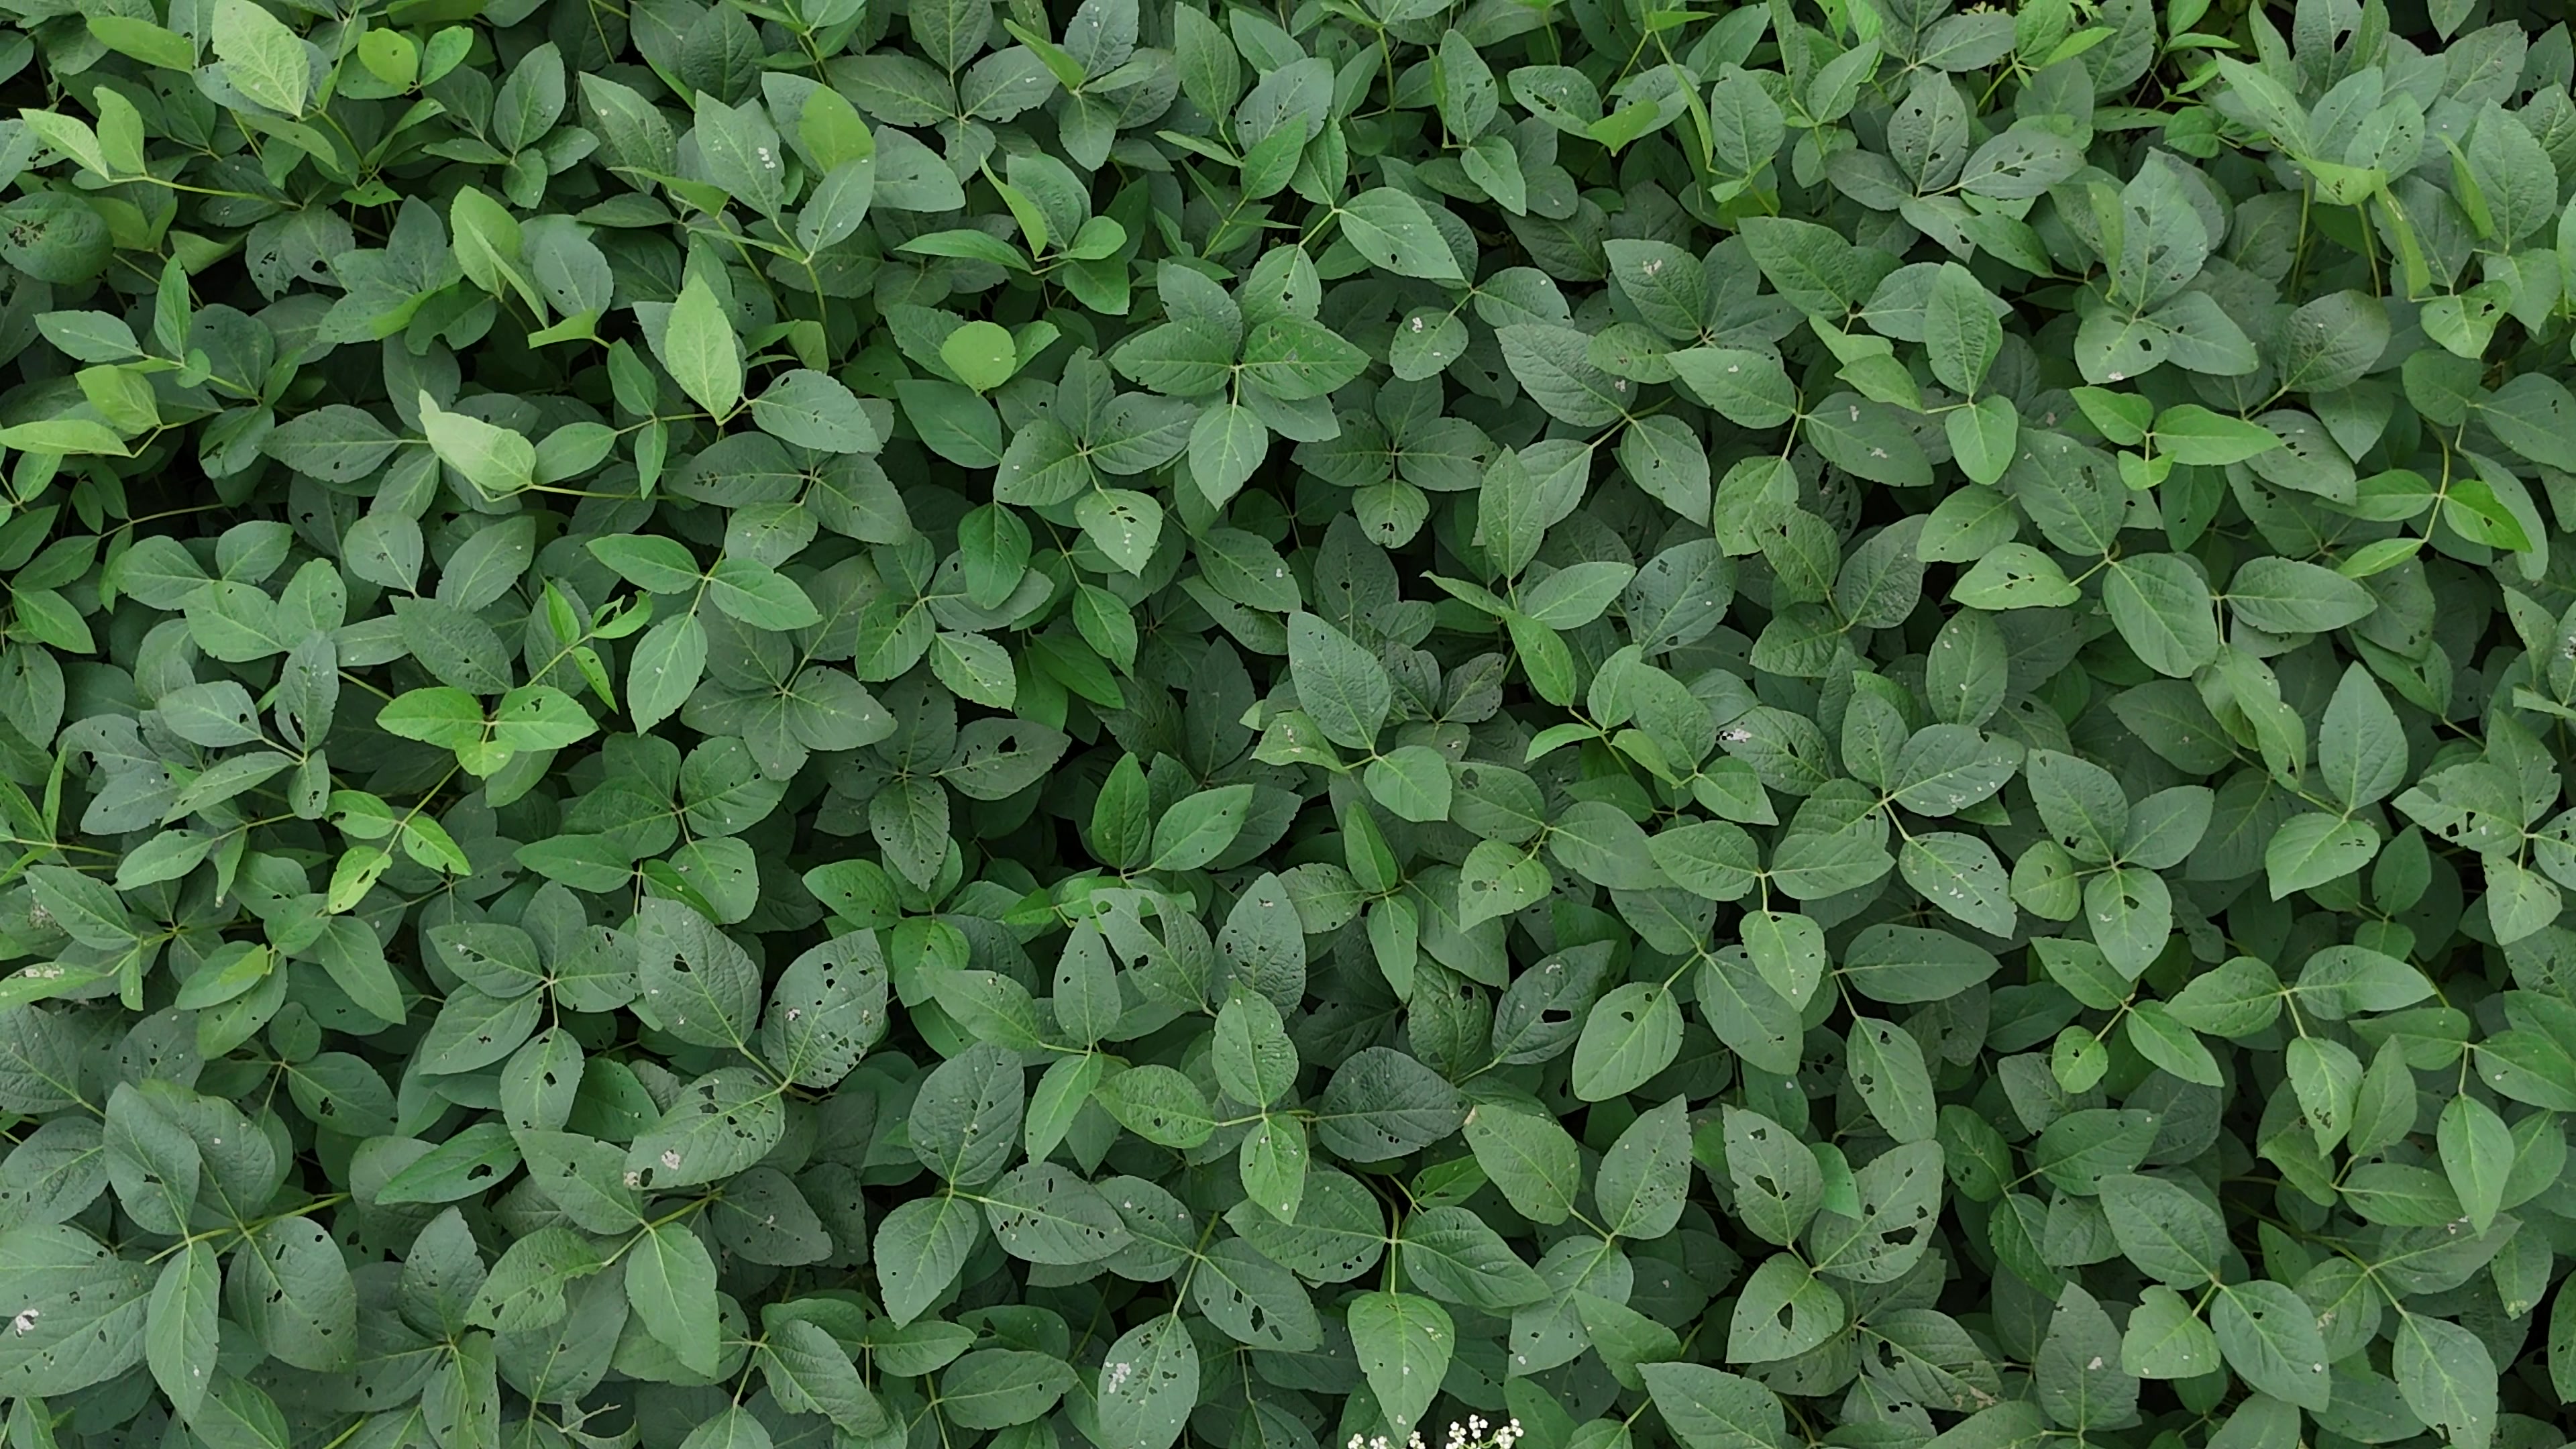
Label: Semilooper_Pest